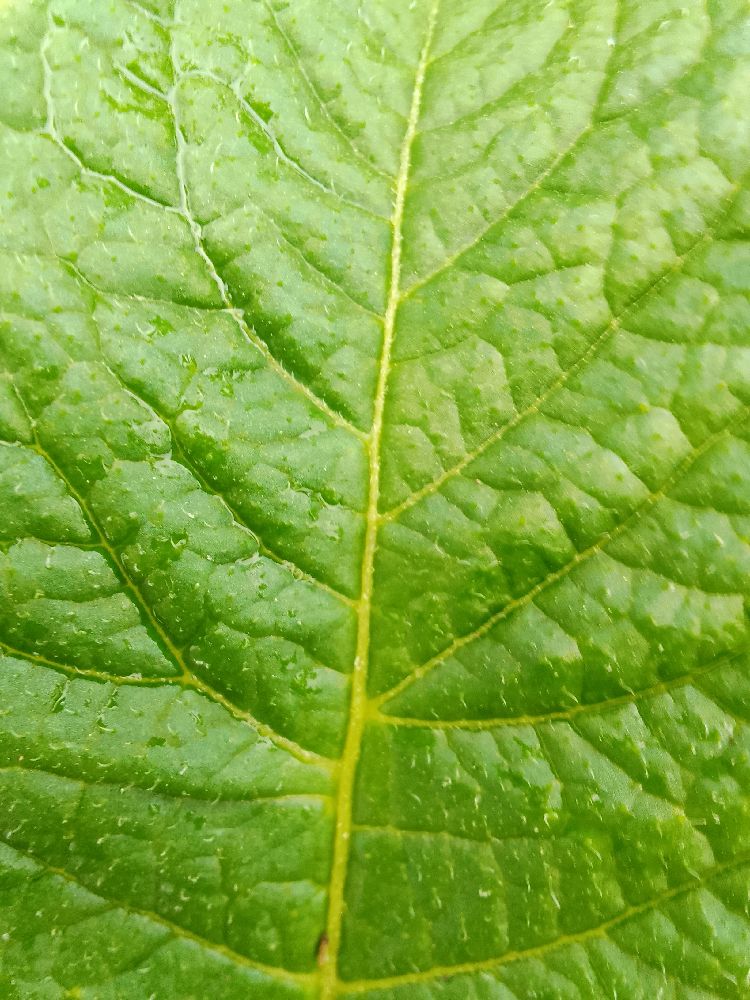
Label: Healthy